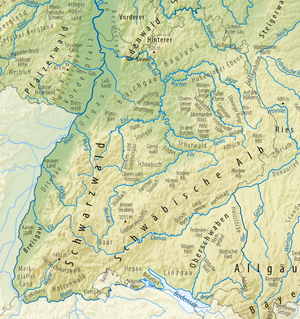
Carte des paysages de l’Bade-Wurtemberg